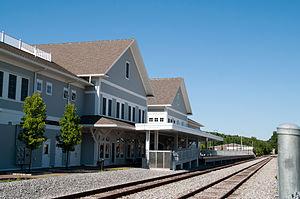
La gare de Brunswick-Maine Street est une gare ferroviaire des États-Unis située à Brunswick dans l'État du Maine.